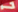
Number: 7